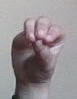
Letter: ha